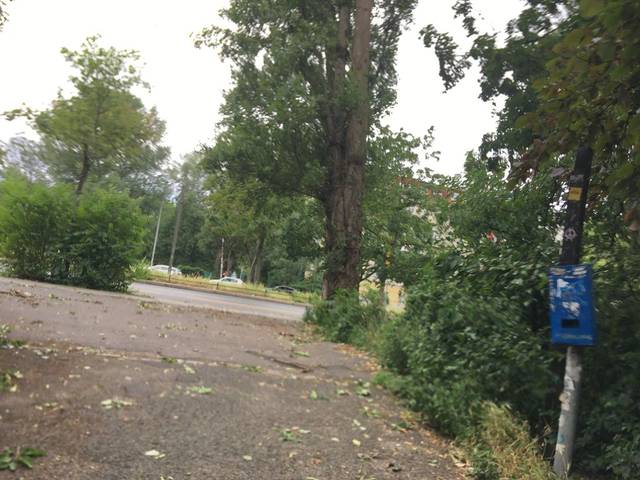
Region: Germany
Coordinates: 52.557, 13.381